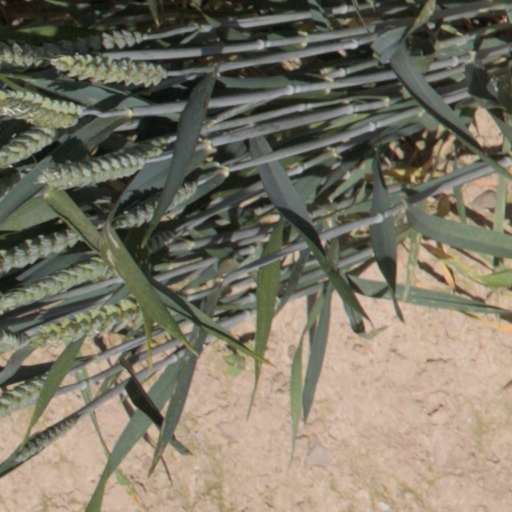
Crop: wheat